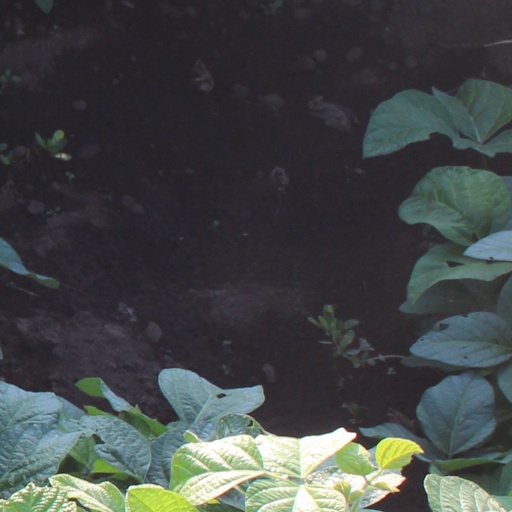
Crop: soybean